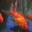
Label: aquarium_fish